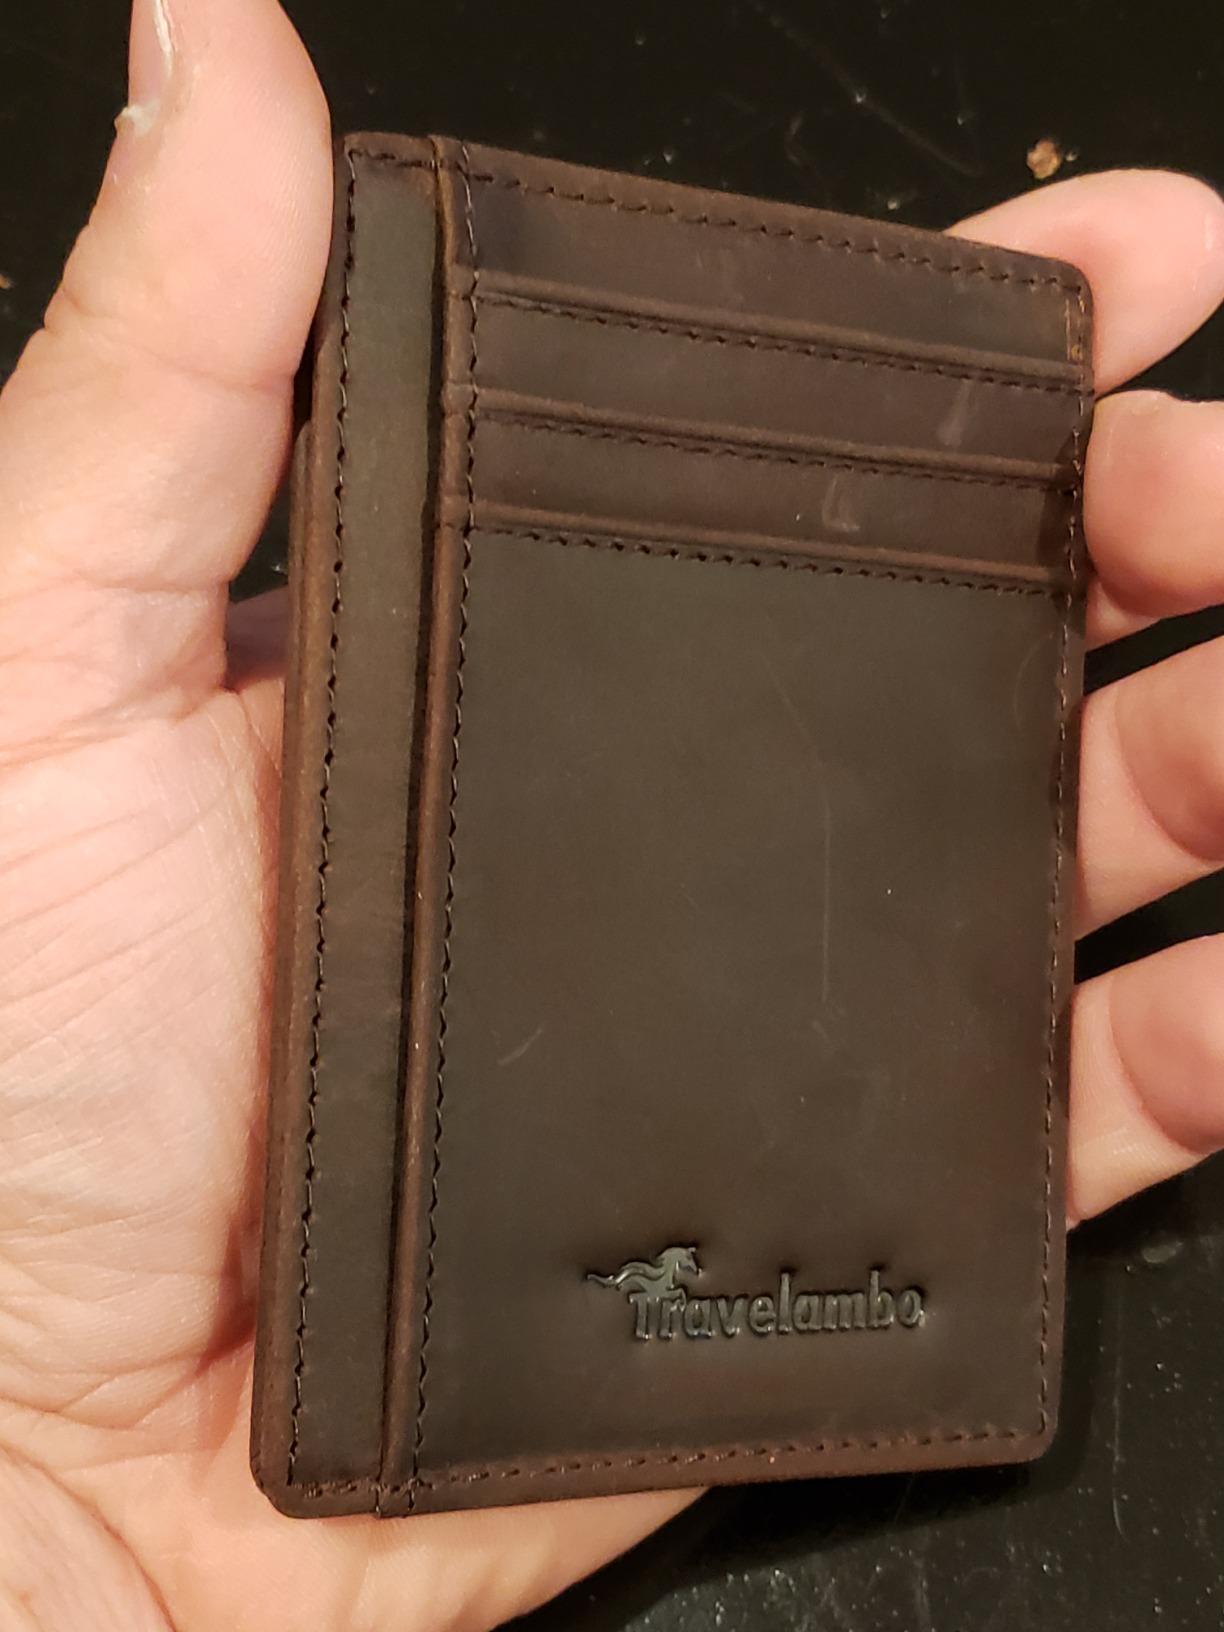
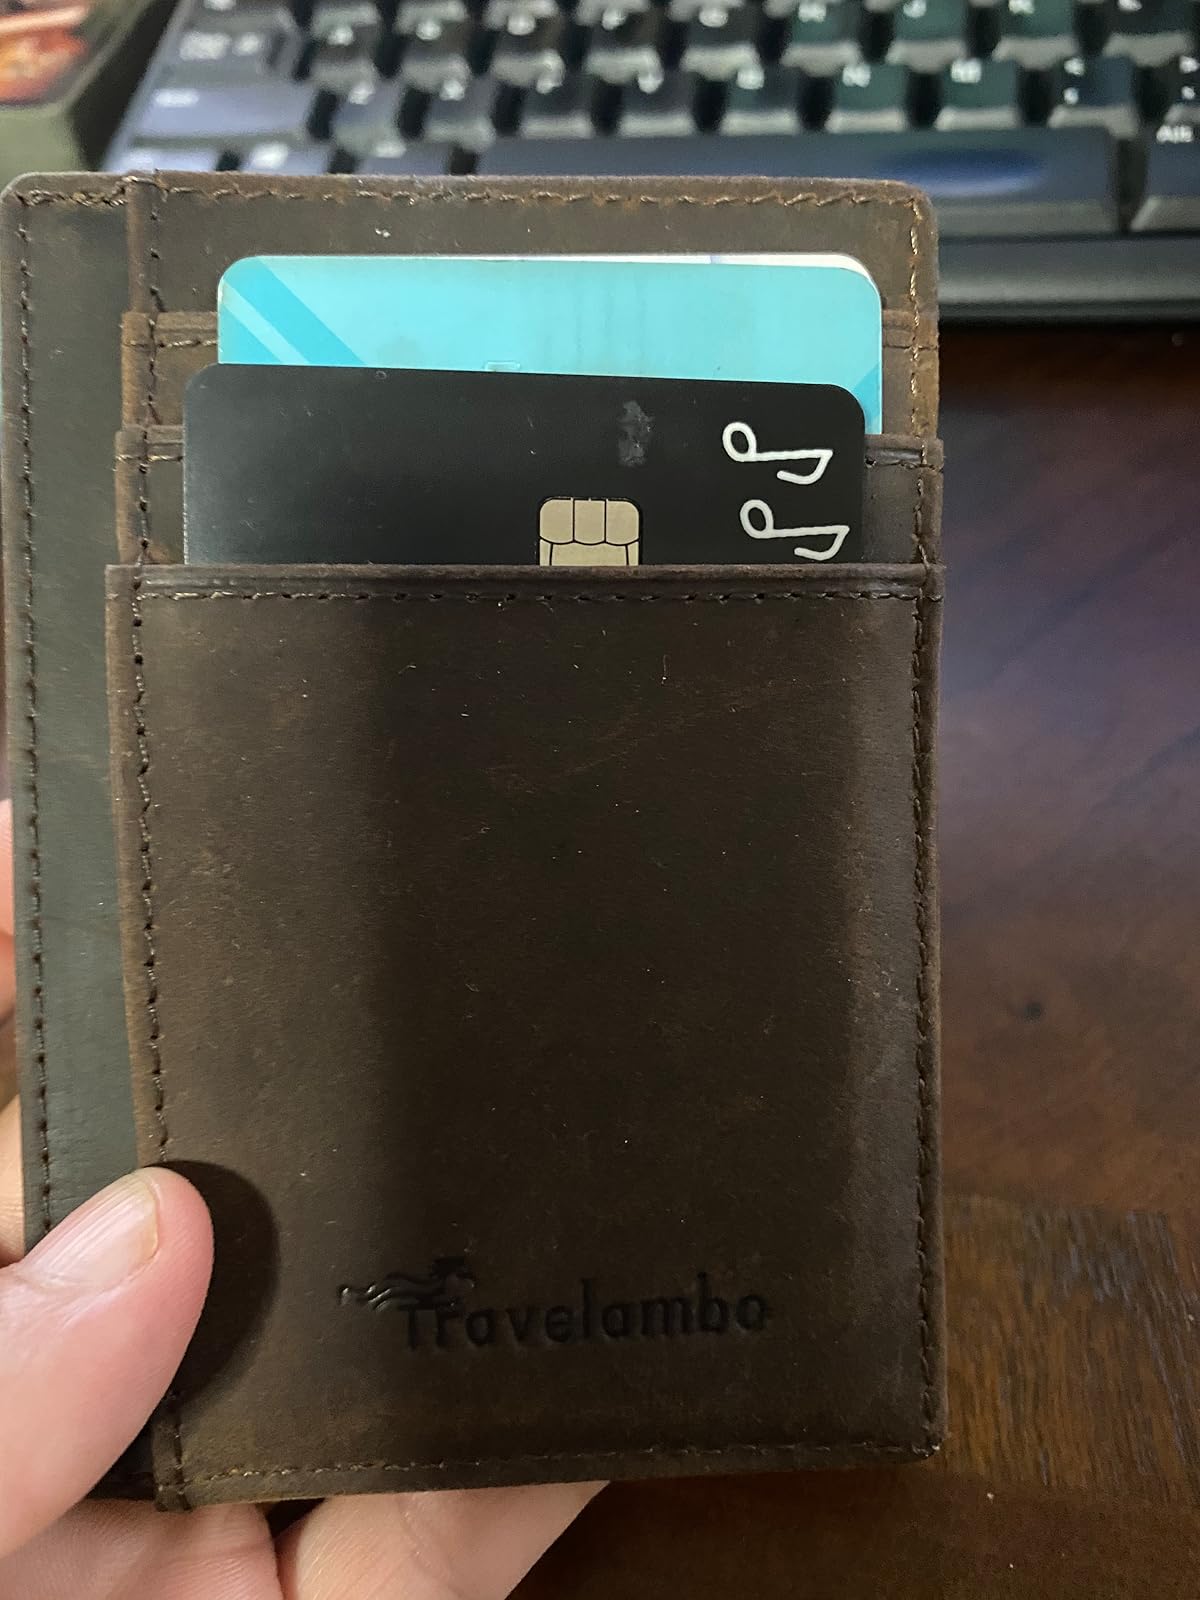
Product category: accessories_wallet
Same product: yes